Josephine Wright Chapman

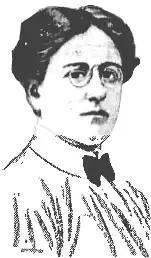
1901 portrait of Josephine Wright Chapman.

Josephine Wright Chapman (1867–1943) was a pioneering woman architect, one of fewer than 100 practicing nationally in the first half of the 20th century. She was also the first woman architect "in the history of American architecture to start and head her very own firm," which she accomplished at the tail end of the 19th century. Practicing both in Boston and New York, she got her start as an apprentice in the prestigious Blackall, Clapp and Whittemore firm. Her first practice opened in 1897 in Grundmann Studios, a Boston-based women's art collective. A member of the New York Society of Architects, and one of only 70 female architects in the United States at the time, she was refused admission by both the American Institute of Architects and the Boston Architectural Club on the basis of her gender. Nonetheless, her repertoire soon included "churches, clubs, libraries, and apartments, as well as the Women’s Clubs in Lynn and Worcester, Massachusetts." Chapman's second practice was founded in New York, and that's when her career really took off,"[a]s confirmed by The Ladies’ Home Journal, which noted her popularity: “You can find her [Chapman’s] work everywhere in the environs of New York…”